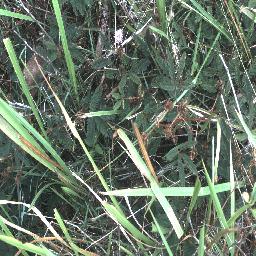
Label: negative